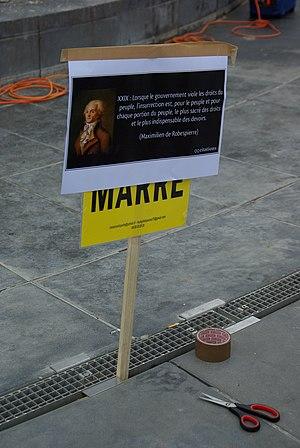
pancarte qu'on pouvait lire place de la République à Paris le 5 janvier 2019 XXIX